George C. Ewing

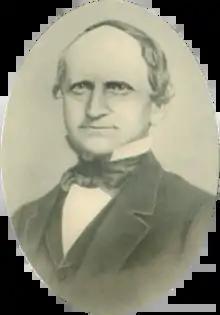

George Clinton Ewing (March/April 1810 – July 16, 1888) was an American salesman, wainwright, land agent, superintendent, assessor, selectman, state representative, and most notably one of the chief founders of Holyoke, Massachusetts; he is credited as having first brought the idea of building a dam and industrial city at Hadley Falls to investors in Boston, New York, Hartford, and St. Johnsbury, Vermont in 1846.